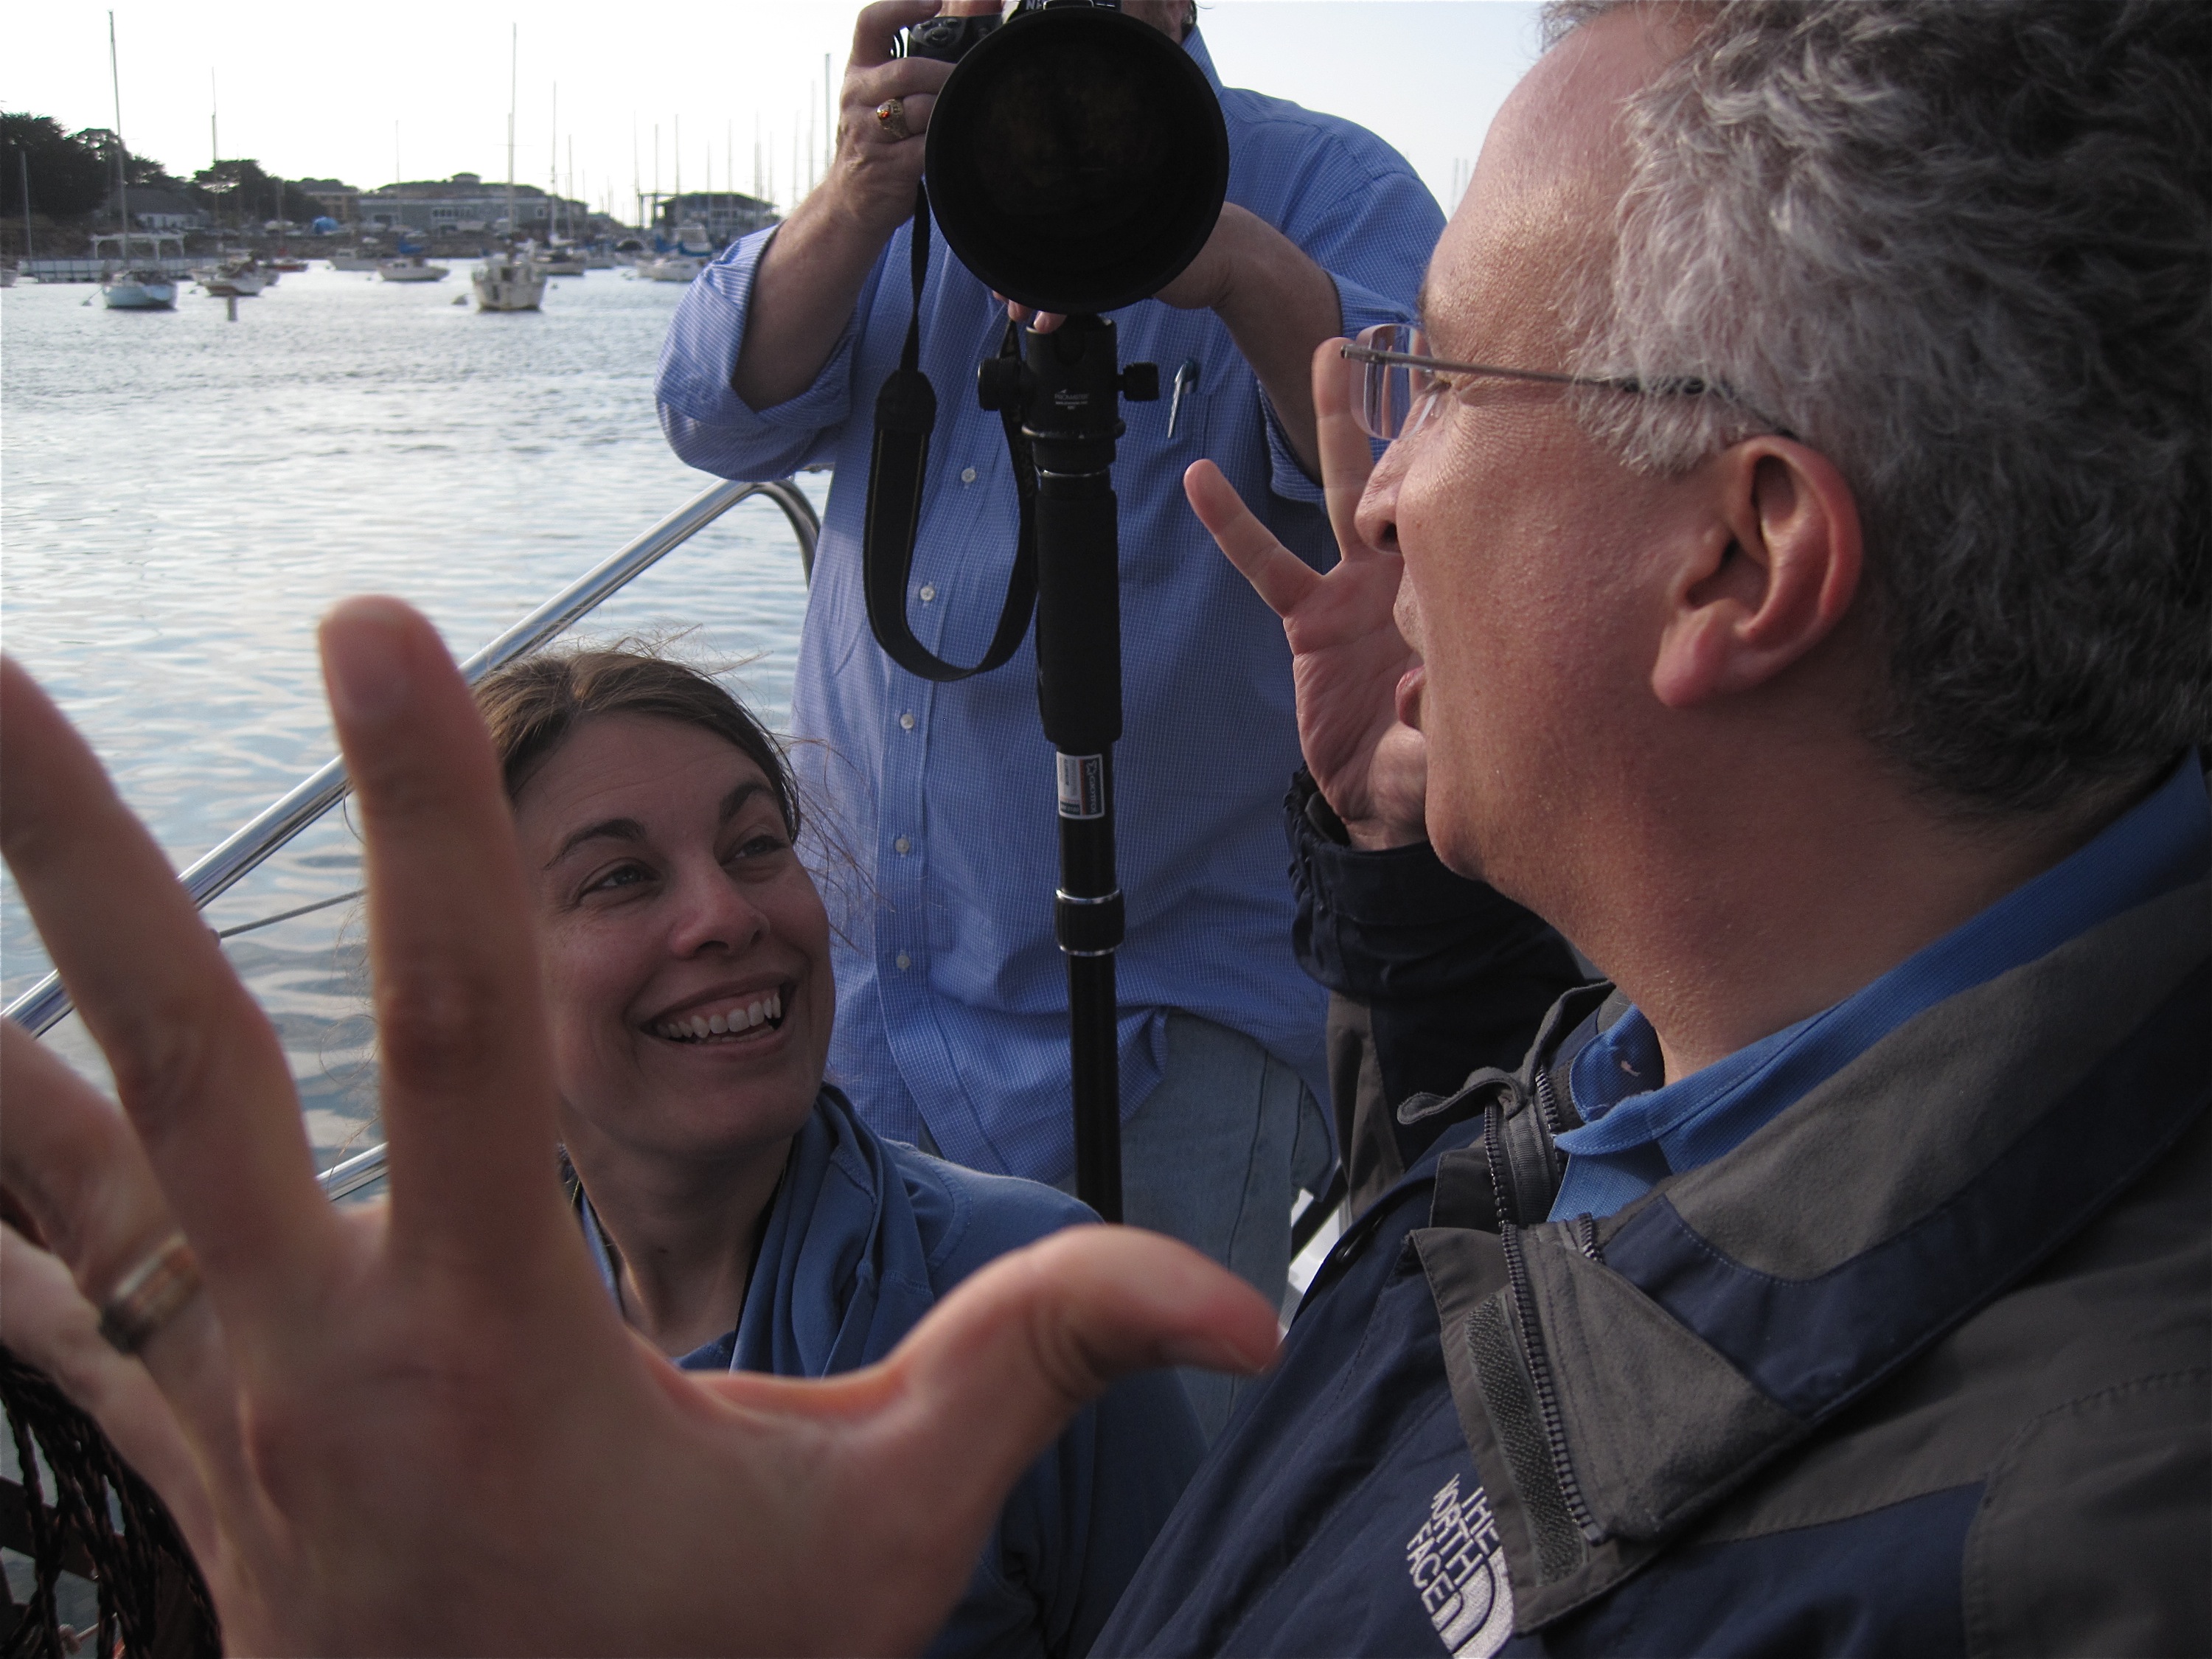
vehicle, nmc2009